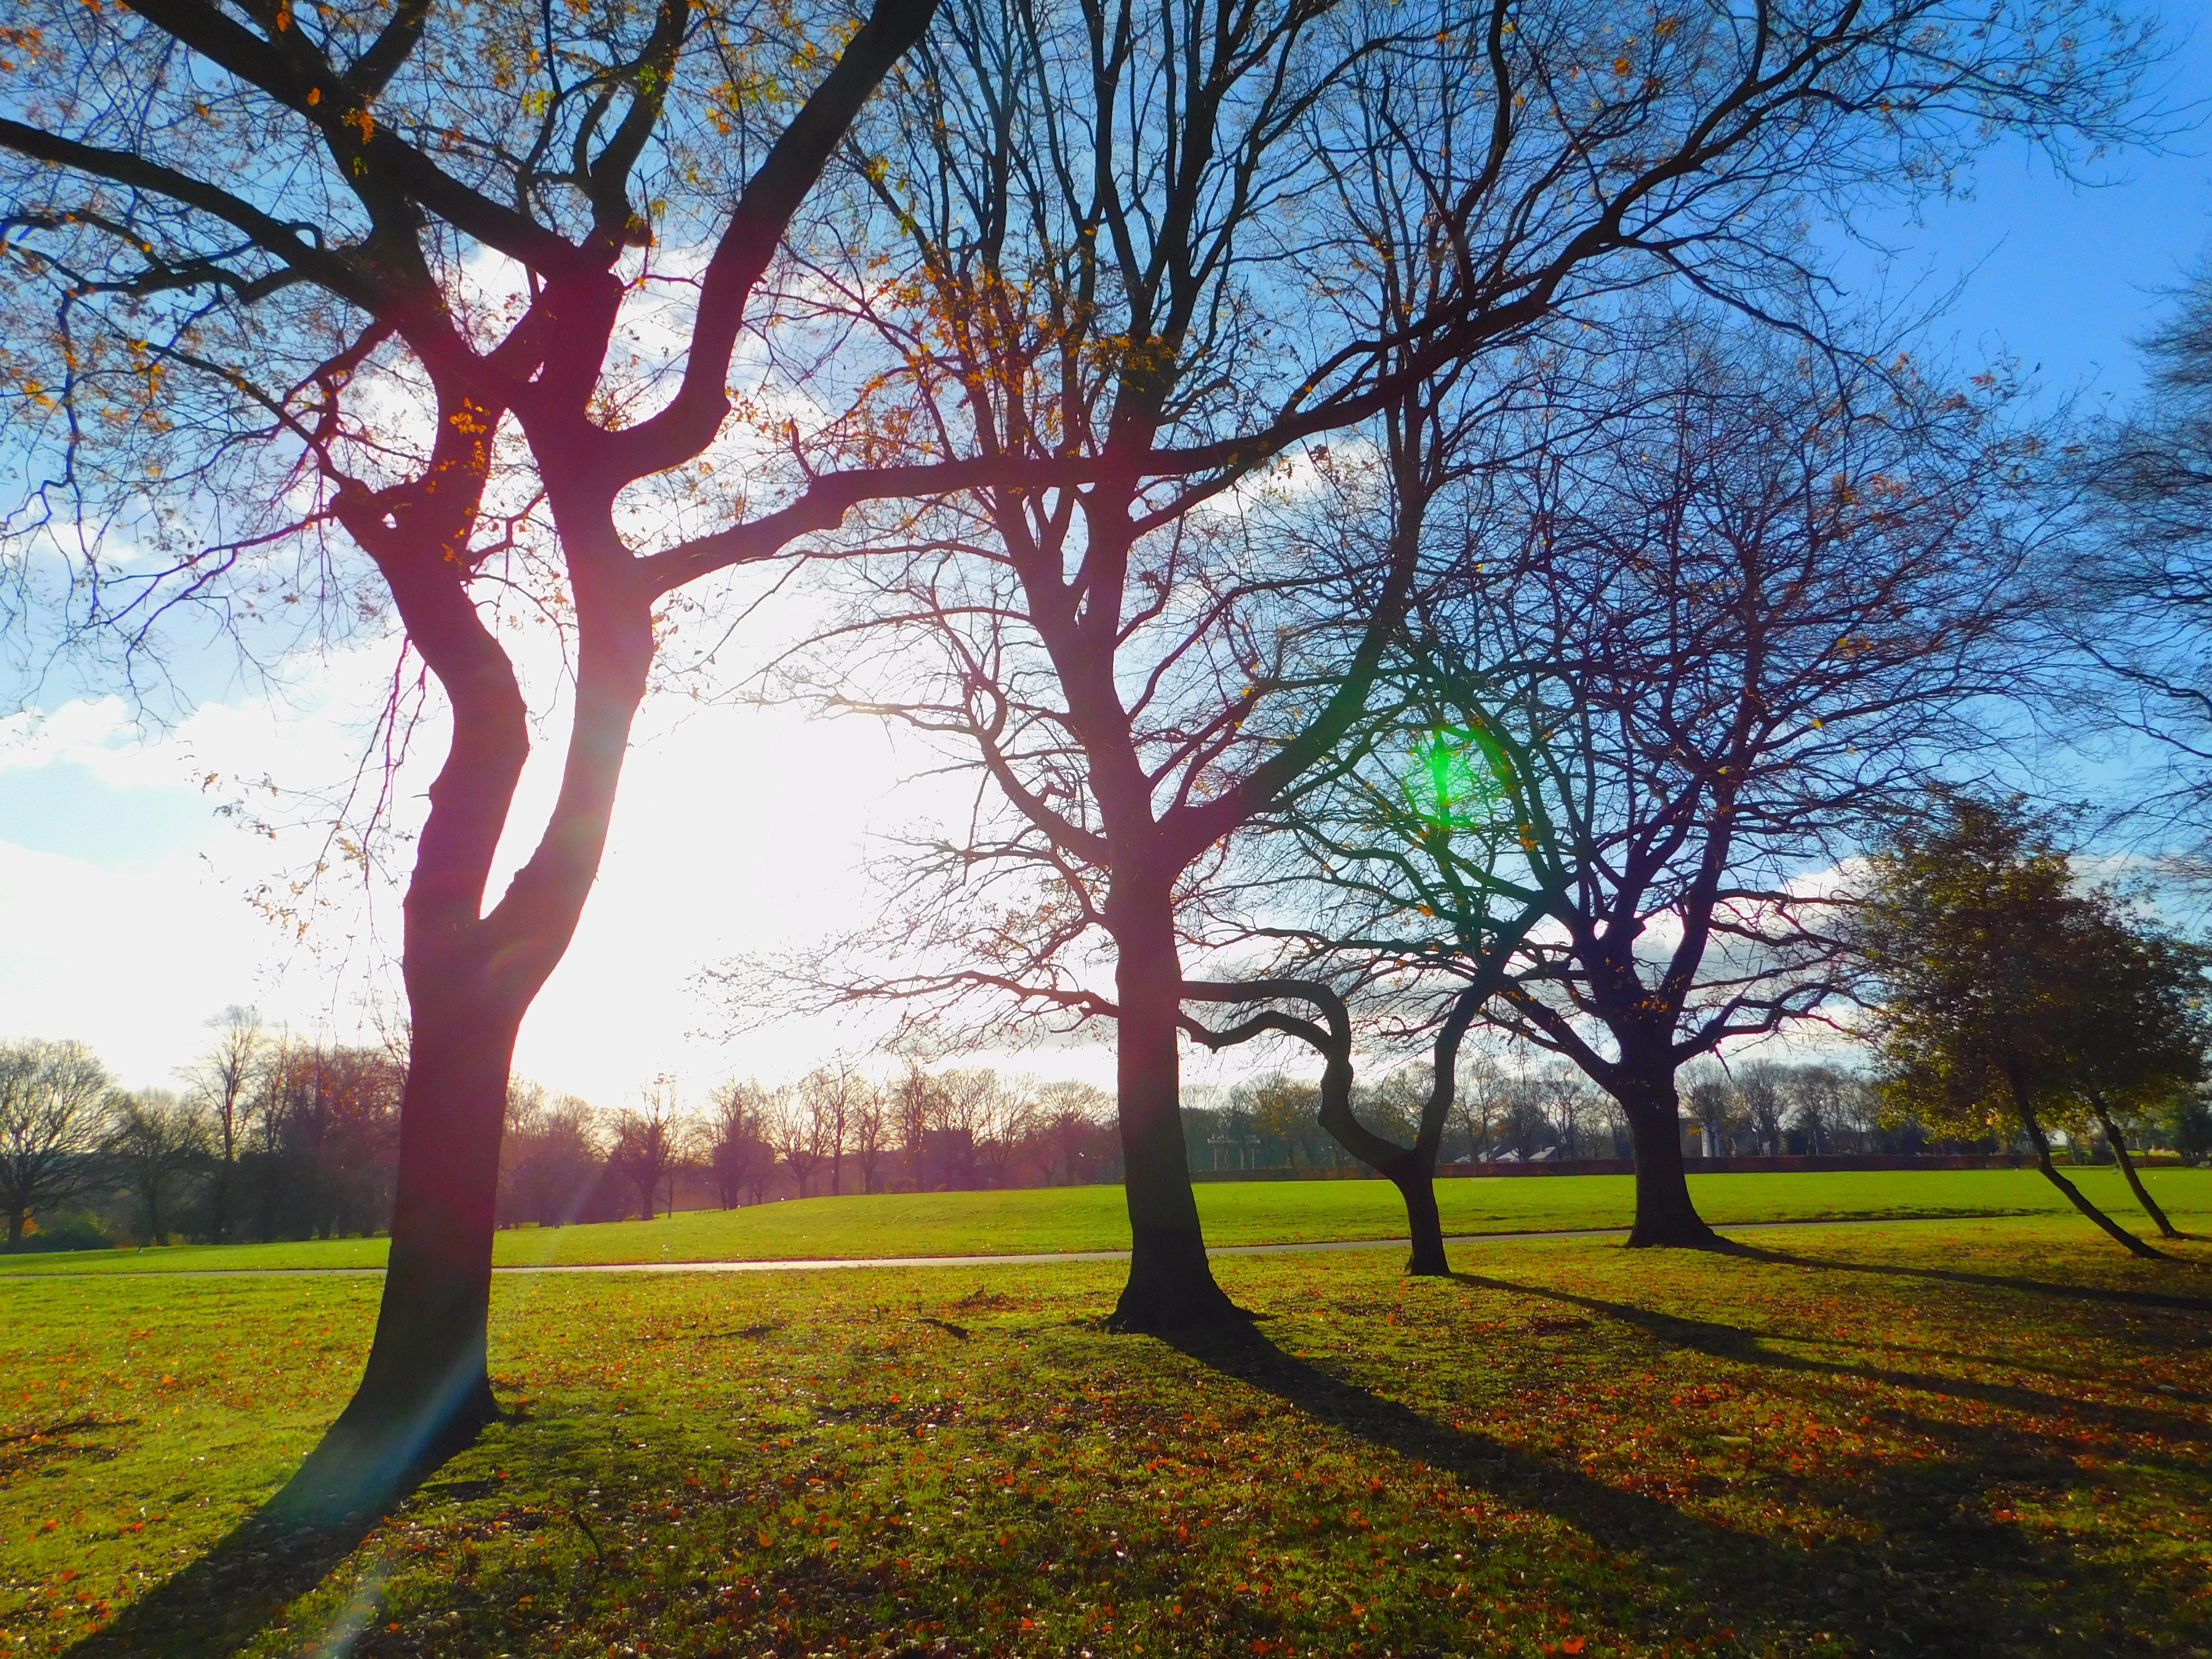
tree, nature, natural landscape, branch, sky, green, leaf, woody plant, grass, plant, morning, spring, sunlight, autumn, deciduous, trunk, park, grove, landscape, winter, Tints and shades, plant stem, woodland, twig